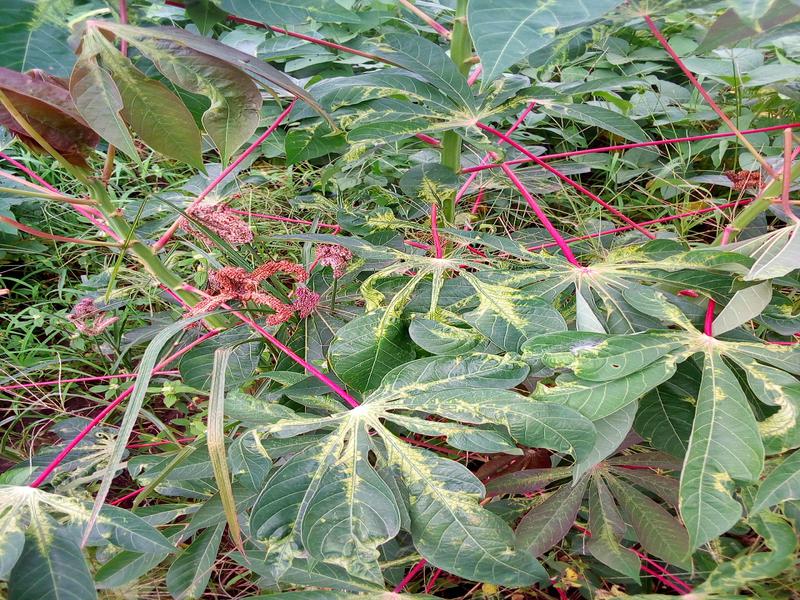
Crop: cassava
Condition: mosaic_disease